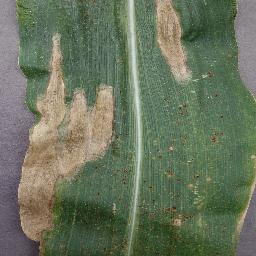
Label: Corn_(Maize)___Northern_Leaf_Blight